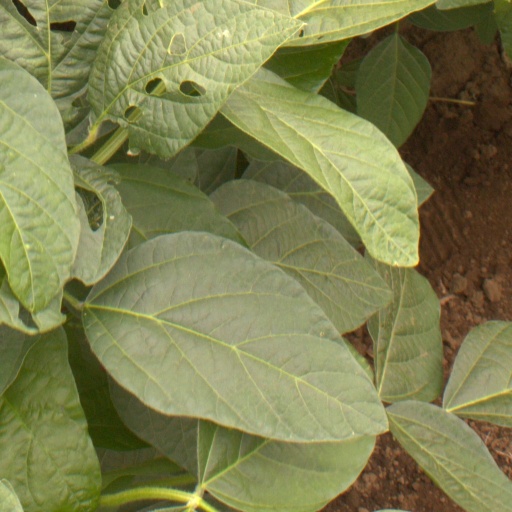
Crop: soybean